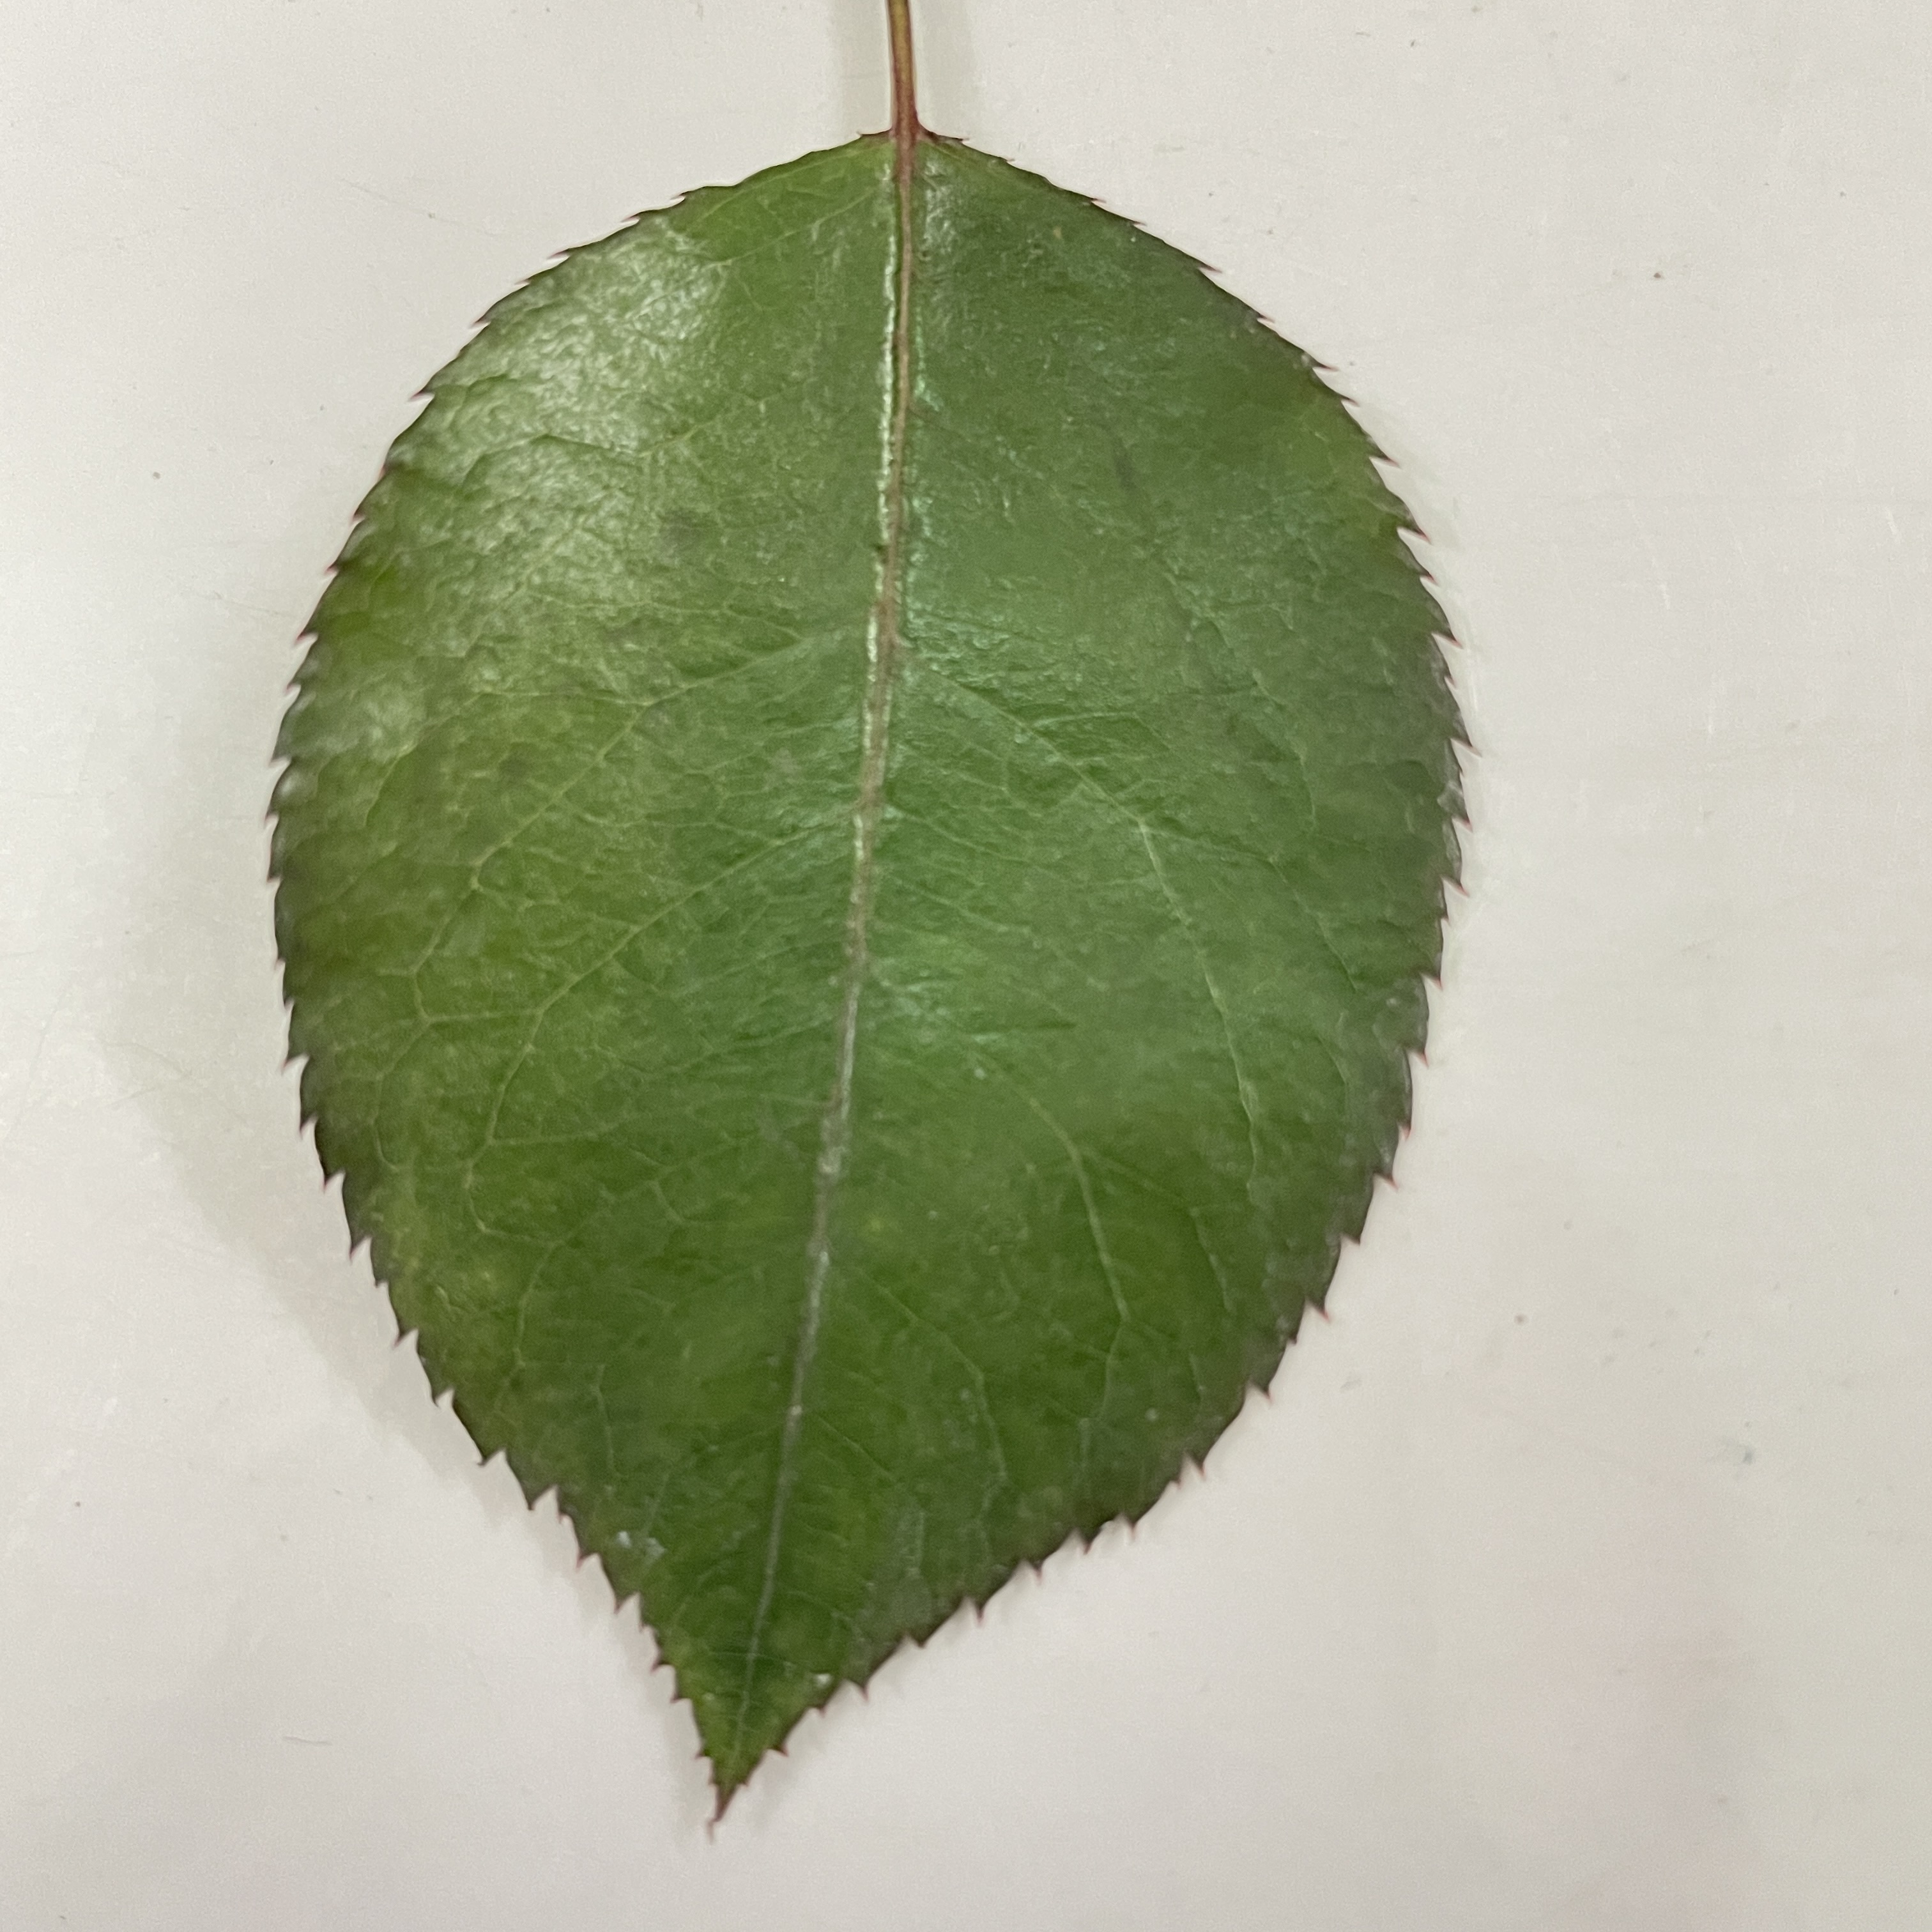
Label: Healthy Leaf